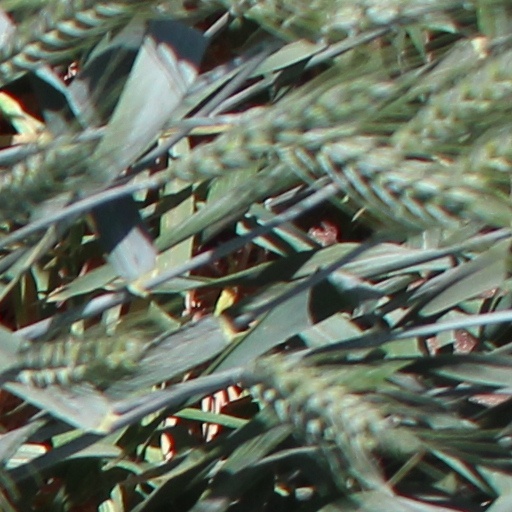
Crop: wheat